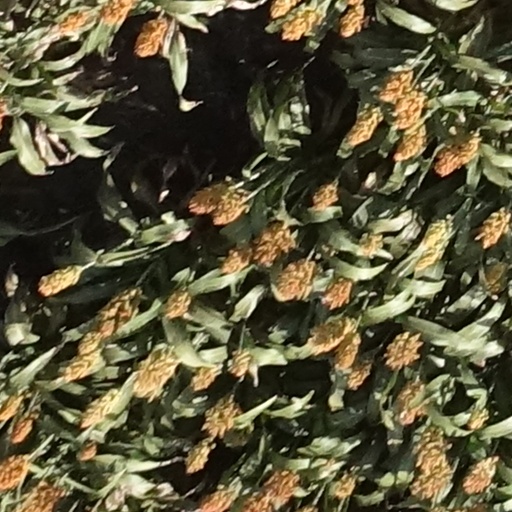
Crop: sorghum